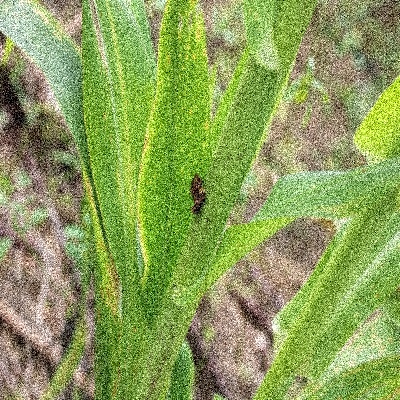
Label: Corn_(Maize)___Leaf_Spot